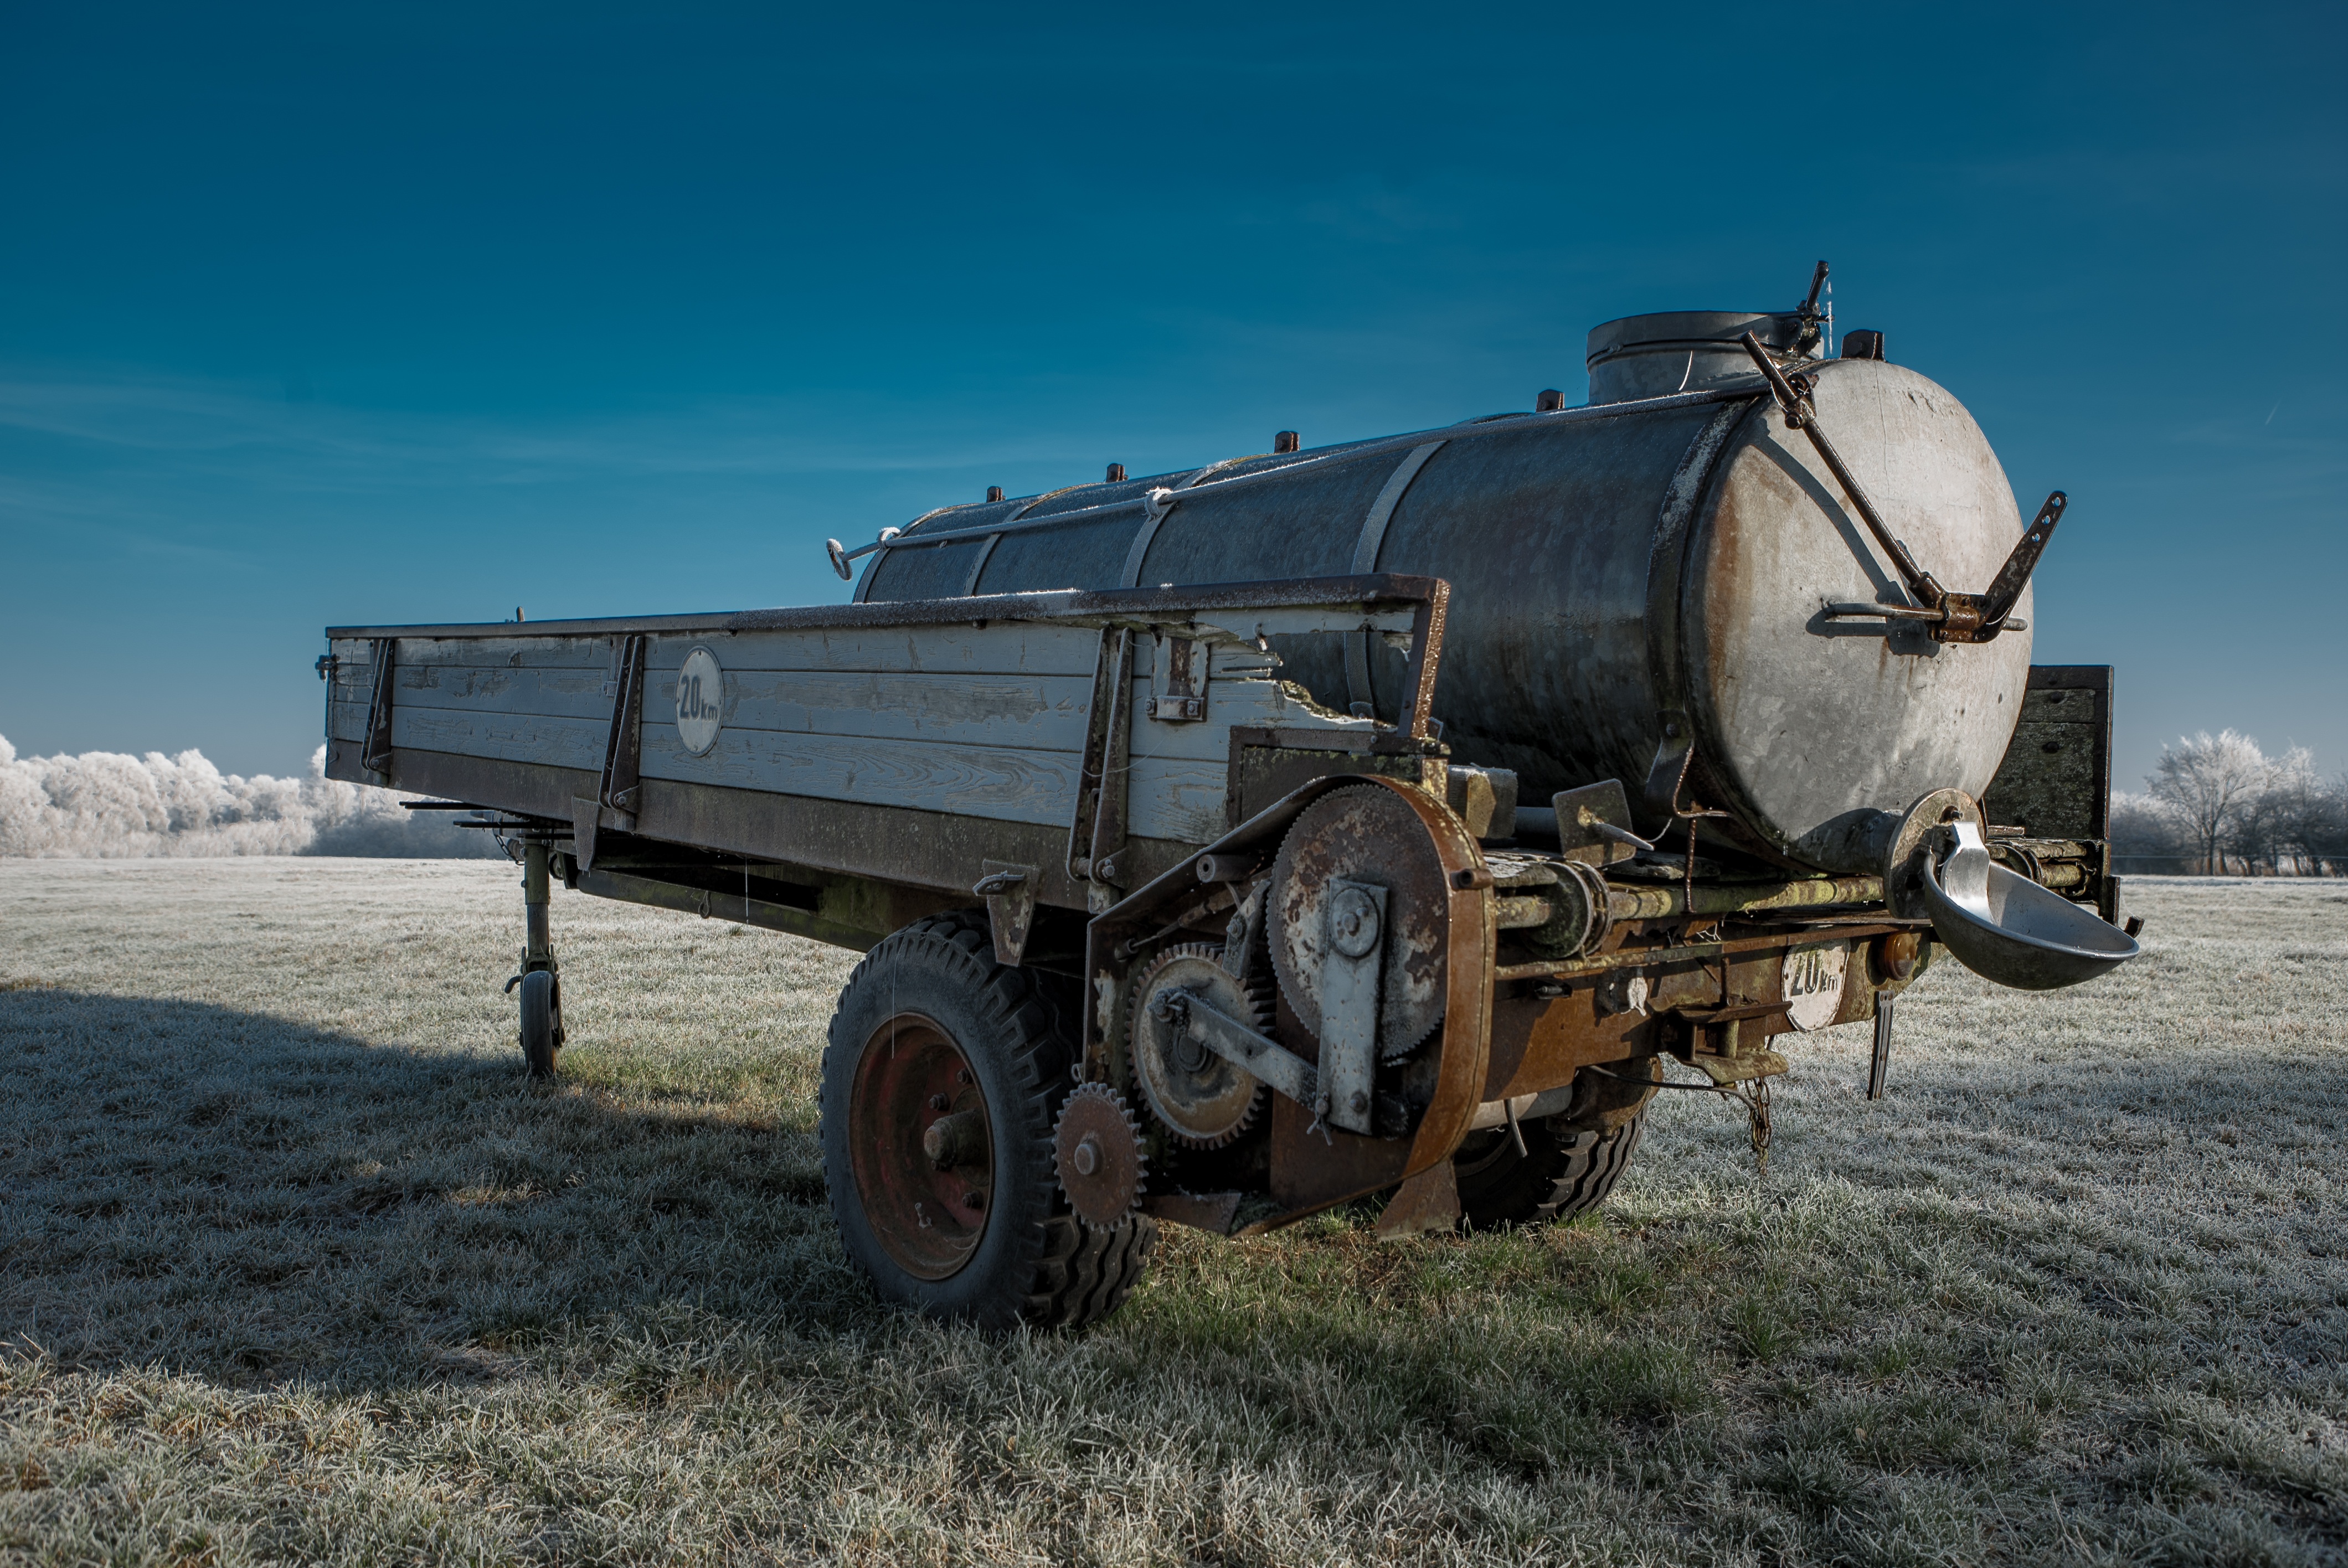
water, nature, cold, winter, meadow, frost, transport, vehicle, pasture, drink, agriculture, locomotive, water bottle, out